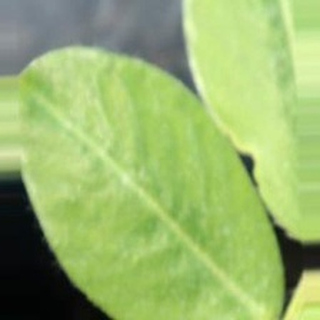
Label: healthy_groundnut